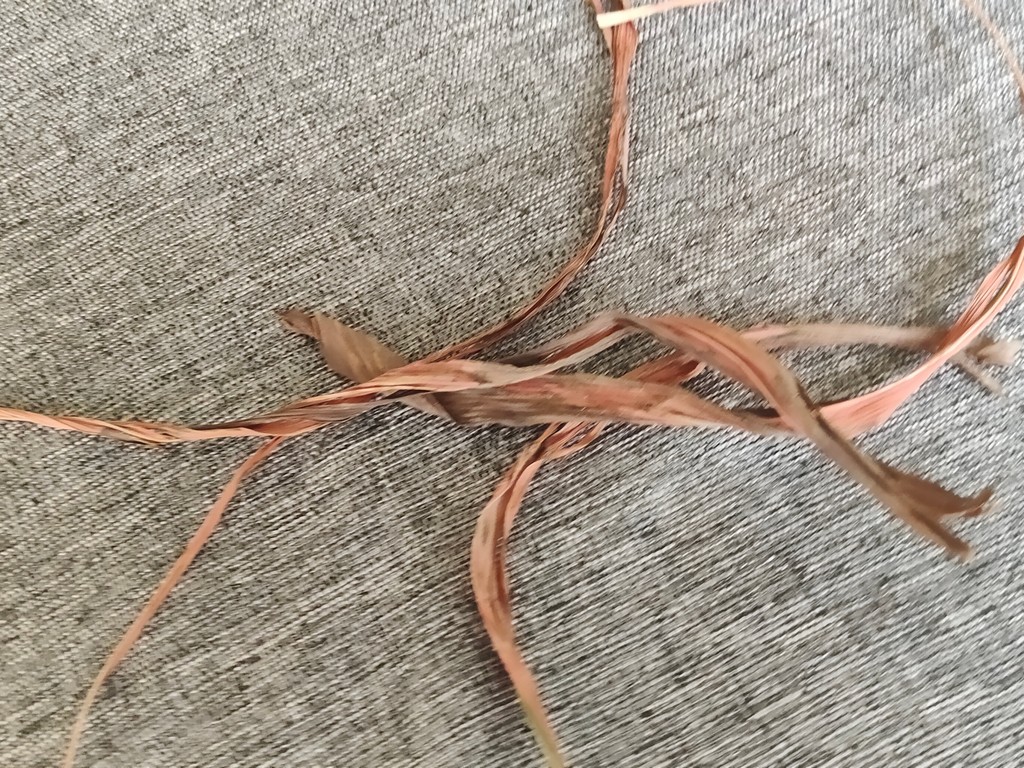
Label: Dried